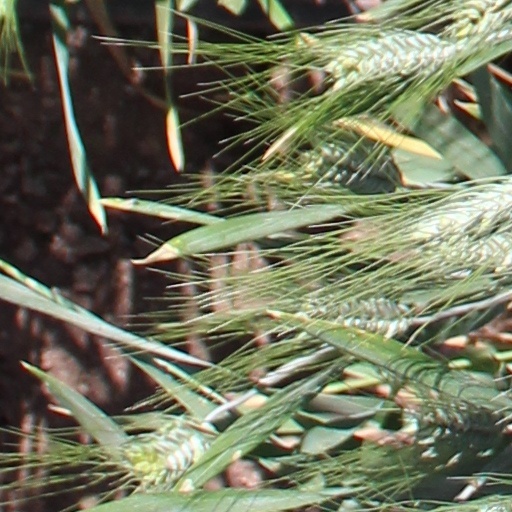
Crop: wheat